Ferdinand II of Aragon

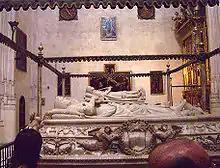

Ferdinand and Isabella established a highly effective sovereignty under equal terms. They utilised a prenuptial agreement to lay down their terms. During their reign they supported each other effectively in accordance to his joint motto of equality: "Tanto monta [or monta tanto], Isabel como Fernando" ("They amount to the same, Isabel and Ferdinand"). Isabella and Ferdinand's achievements were remarkable: Spain was united, or at least more united than it ever had been; the crown power was centralised, at least in name; the "reconquista" was successfully concluded; the groundwork for the most dominant military machine of the next century and a half was laid; a legal framework was created; the church was reformed. Even without the benefit of the American expansion, Spain would have been a major European power. Columbus' discovery set the country on the course for the first modern world power.